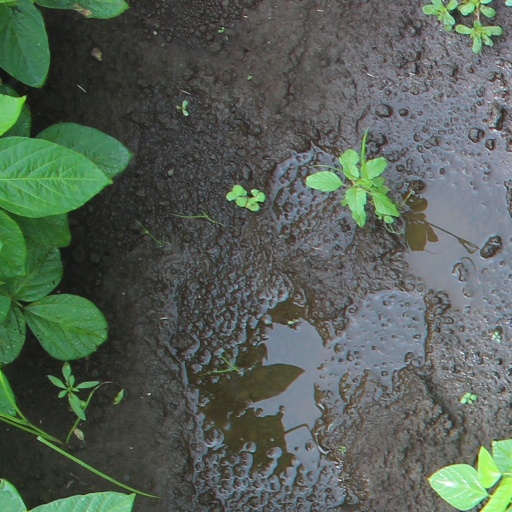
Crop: soybean